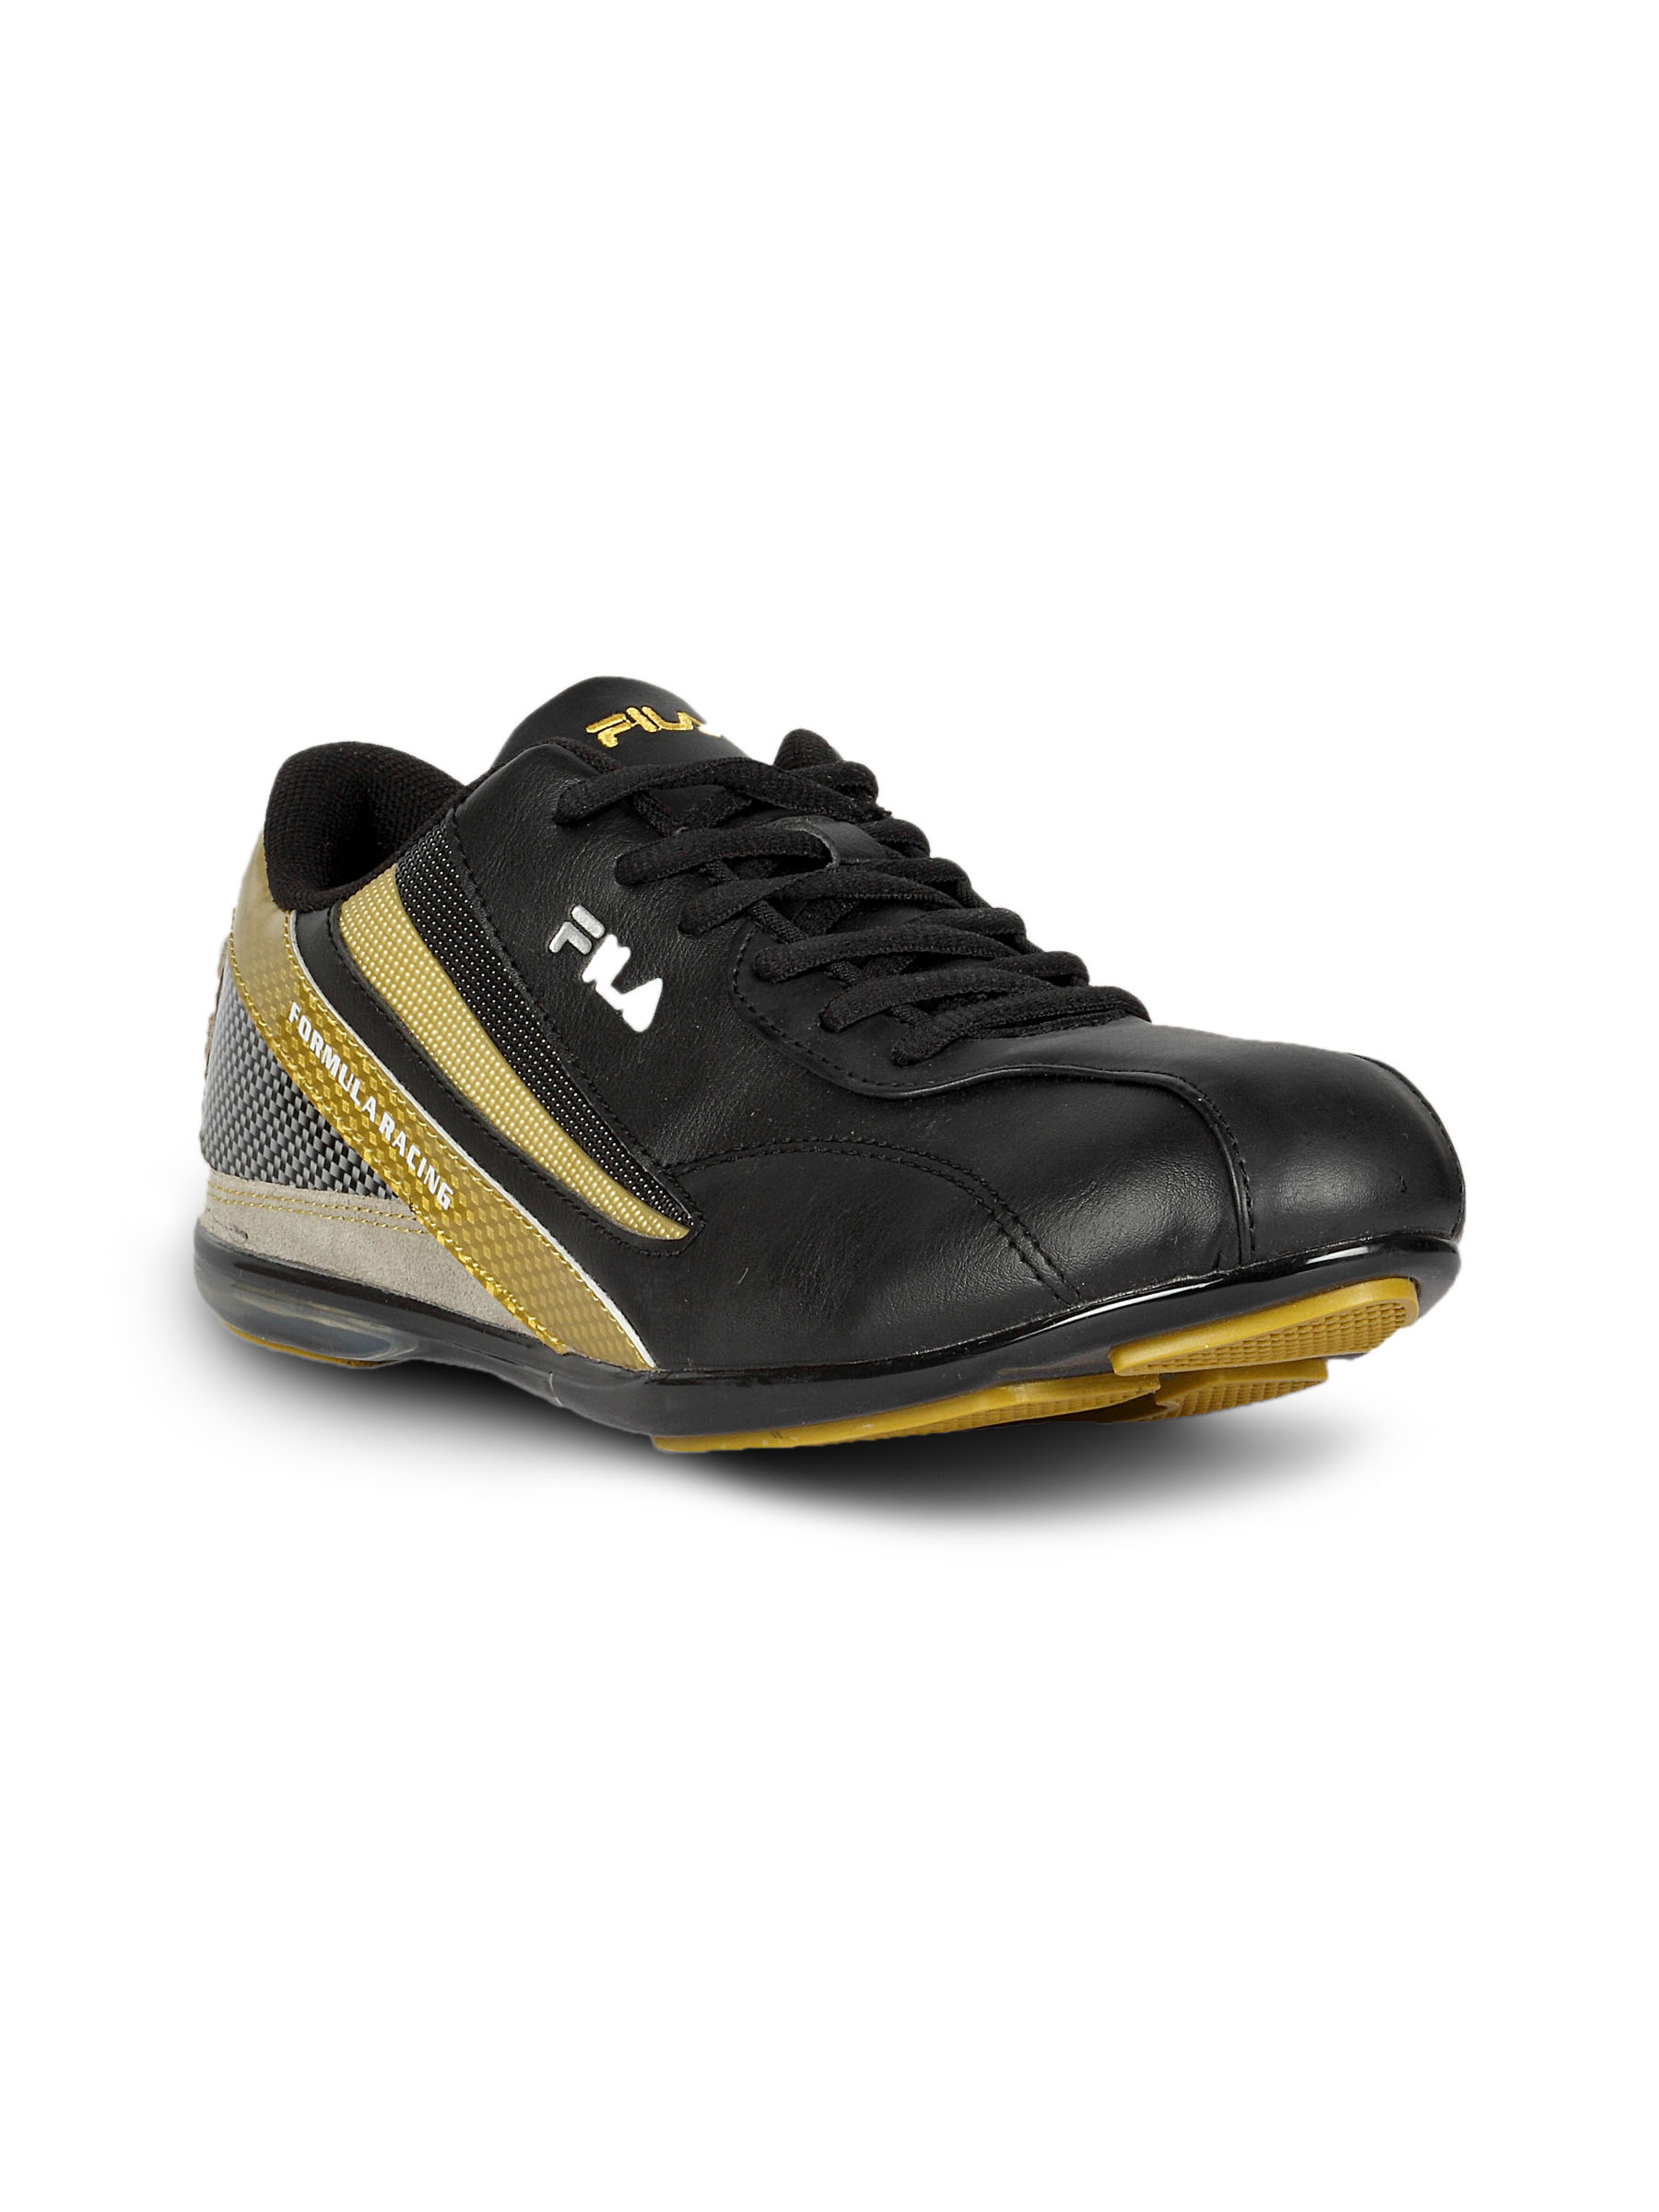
Fila Men's Racing Black Gold Shoe
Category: Footwear / Shoes / Casual Shoes
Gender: Men
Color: Black
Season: Summer 2012
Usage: Casual